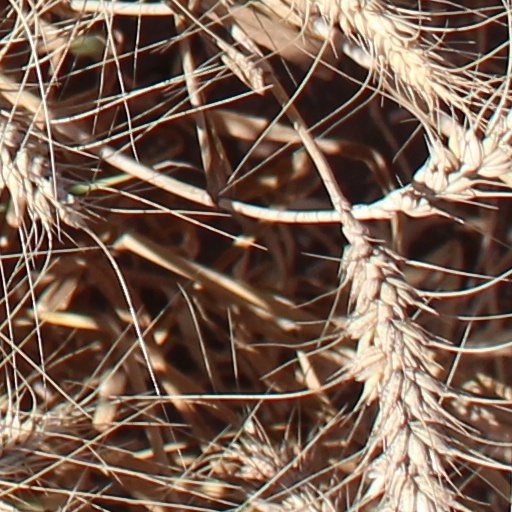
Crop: wheat